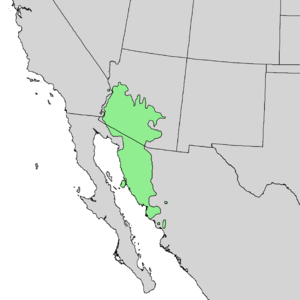
Le Saguaro est un grand cactus arborescent, la seule espèce du genre monotypique Carnegiea. Le nom « saguaro » est le nom amérindien du cactus. Cette espèce est originaire du désert de Sonora, la plus grande zone désertique de l'Amérique du Nord, situé à cheval sur le sud-ouest des États-Unis et le nord du Mexique. On la trouve aussi dans le sud de la Californie.